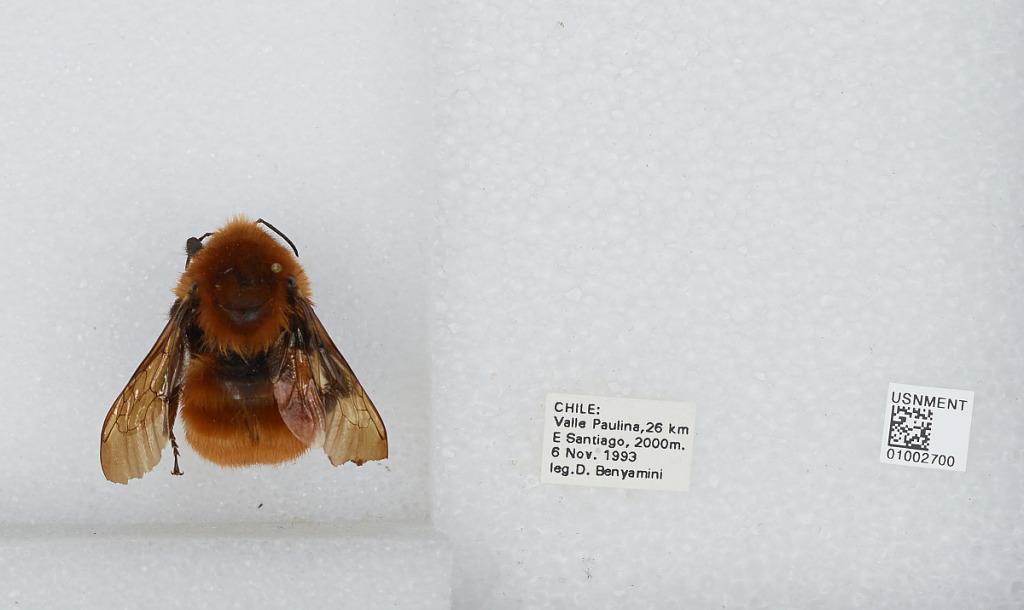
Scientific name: Bombus (Fervidobombus) dahlbomii Guérin
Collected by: D. Benyamini
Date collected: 1993-11-6
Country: Chile
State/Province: Santiago Metropolitan
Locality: Valle Paulina, 26 kilometers east of Santiago
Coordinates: -33.3697, -70.4275